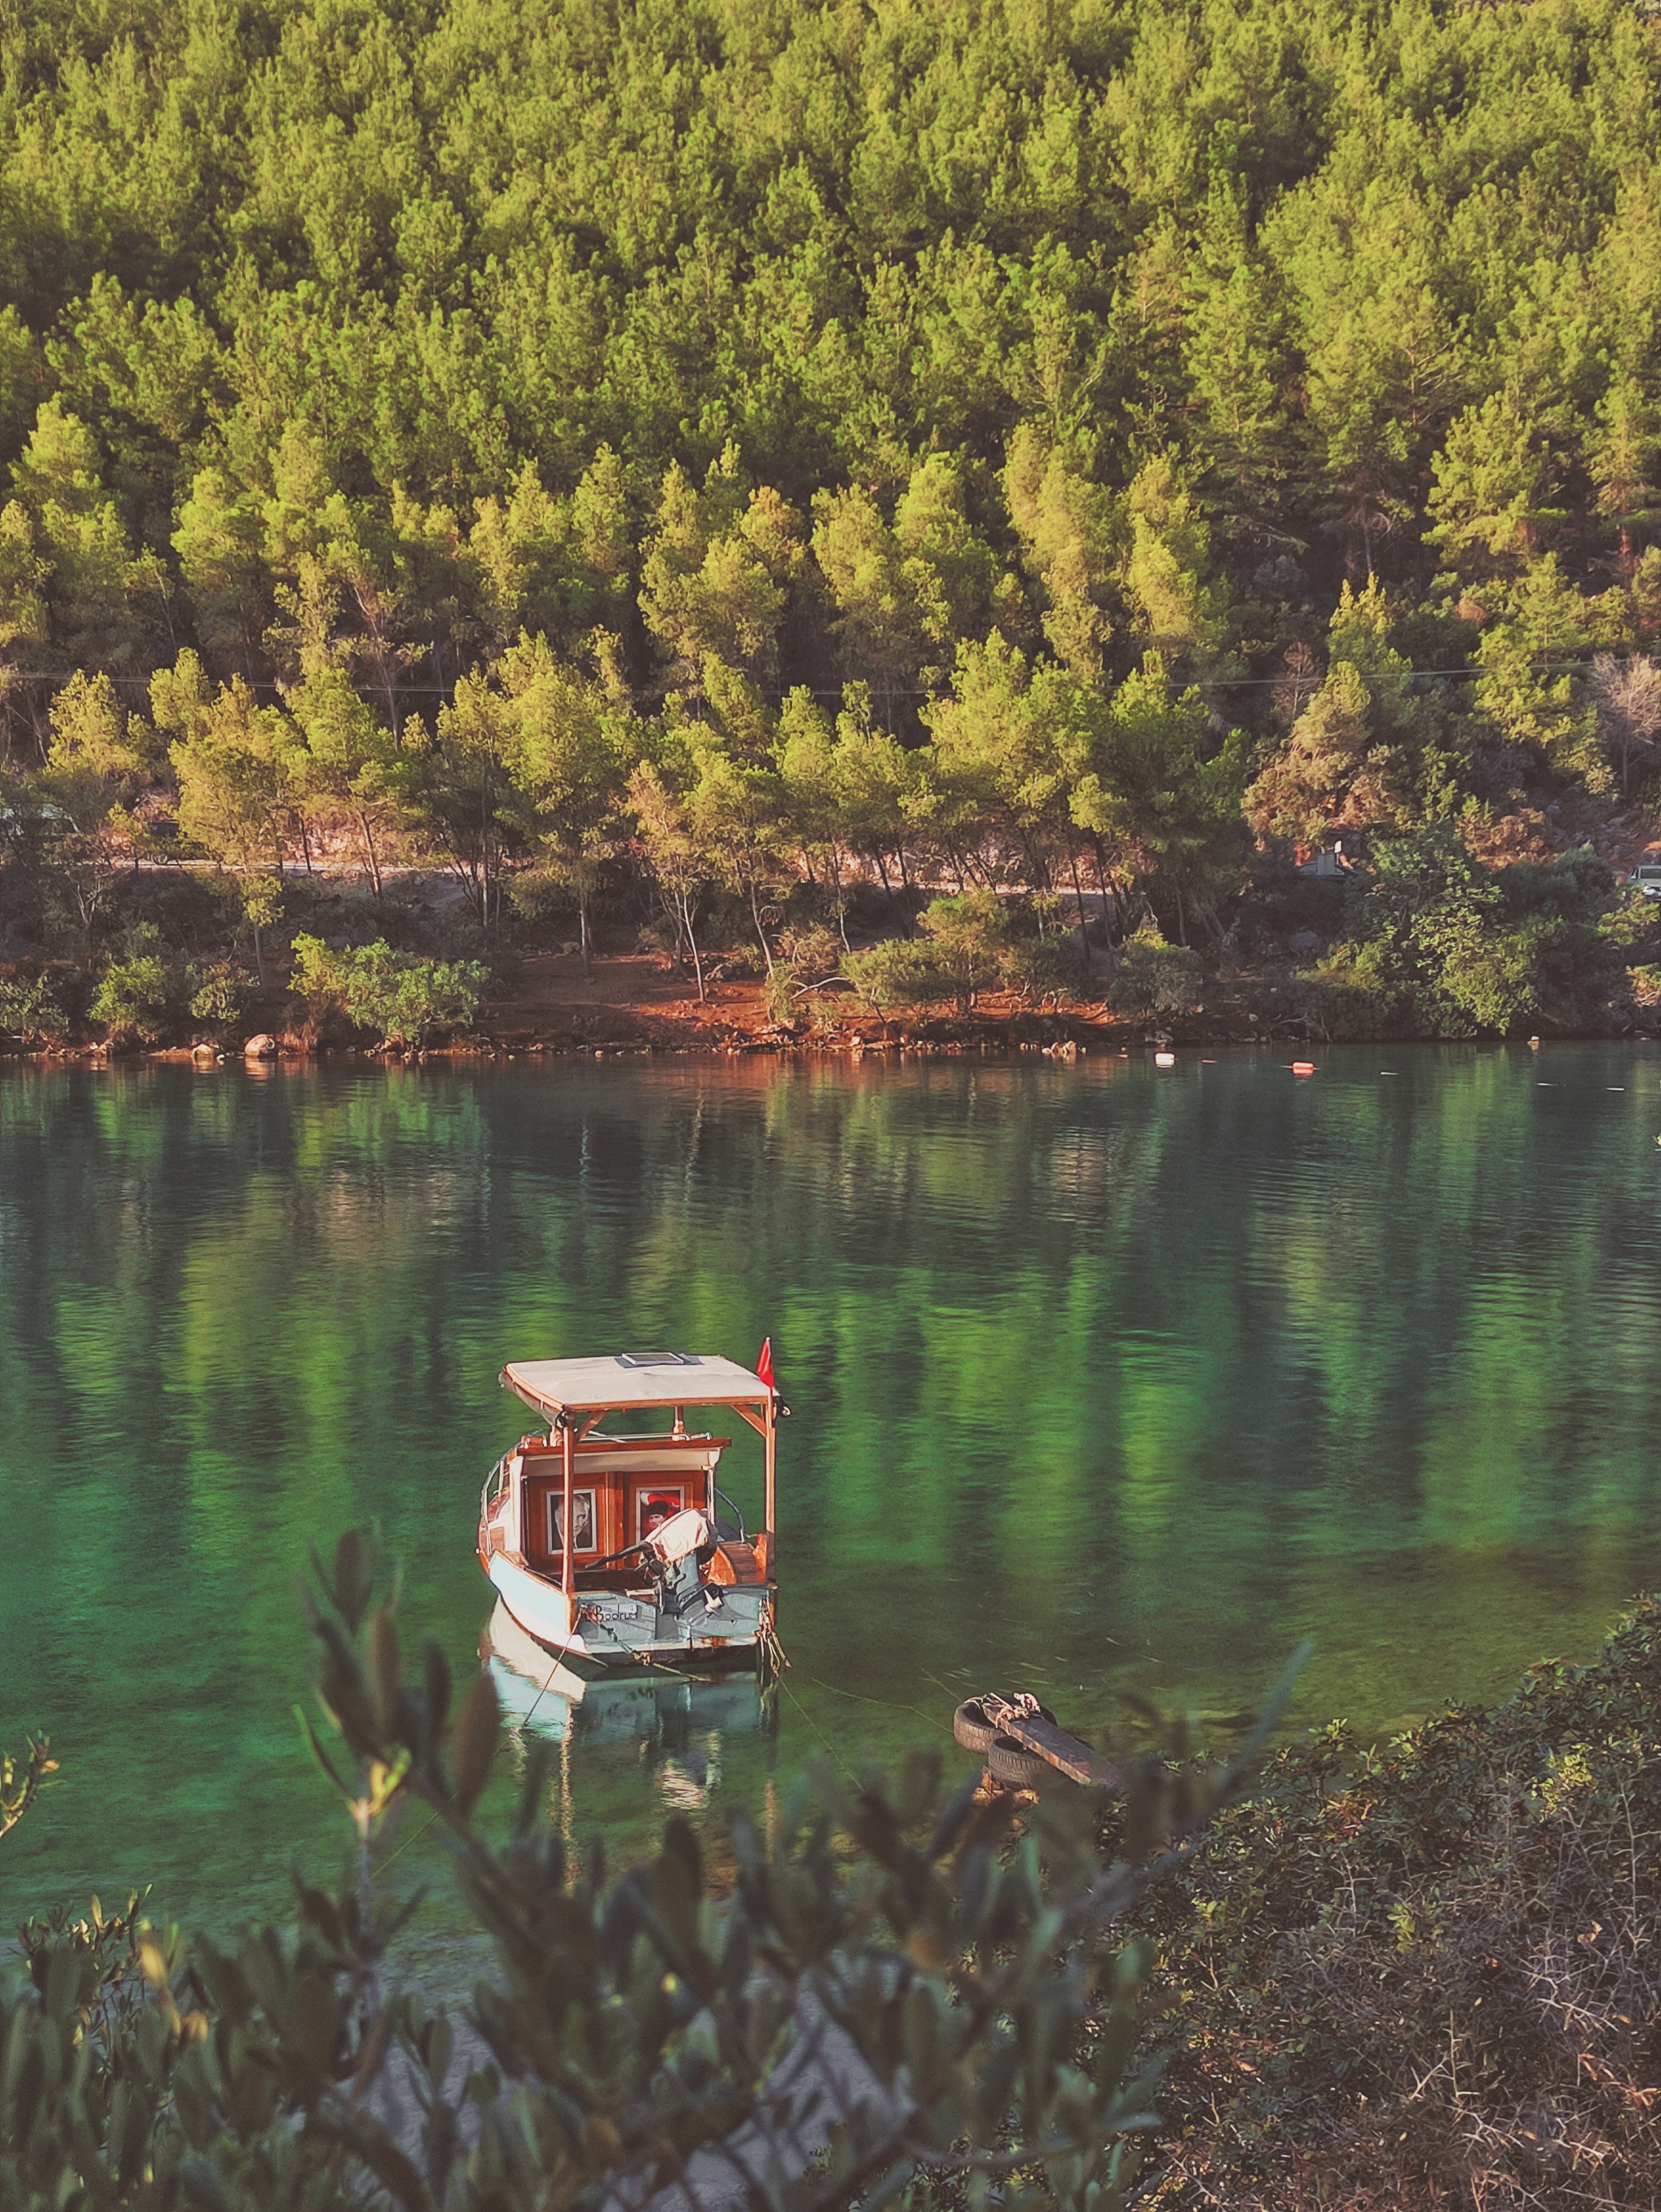
natural, water, plant, natural landscape, vehicle, lake, motor vehicle, landscape, tree, forest, grass, watercraft, lacustrine plain, tarn, reservoir, wetland, reflection, automotive wheel system, lake district, jungle, plantation, riparian zone, loch, temperate broadleaf and mixed forest, hill, conifer, wildlife, valdivian temperate rain forest, tropical and subtropical coniferous forests, floodplain, channel, rainforest, old growth forest, woodland, inlet, autumn